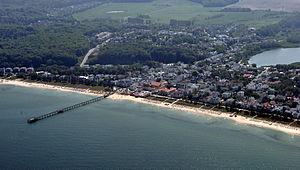
Rügen est la plus grande île allemande. Elle est située au large de la côte du Mecklembourg-Poméranie occidentale dans la mer Baltique. Sa superficie est de 926 km² et sa population était de 73 000 habitants en 2001. Avec ses îles avoisinantes plus petites, Hiddensee et Ummanz, elle est administrée par l'arrondissement de Poméranie-Occidentale-Rügen.